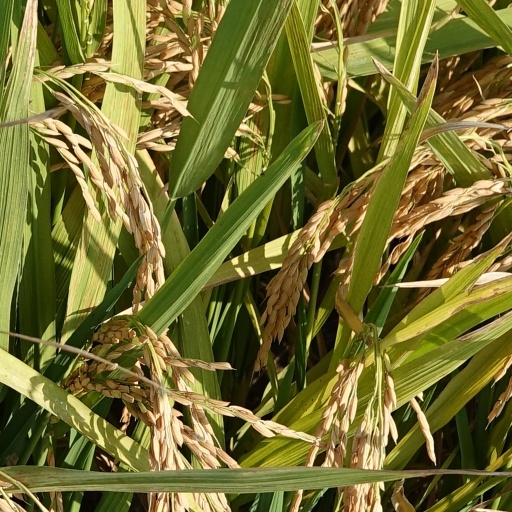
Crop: rice